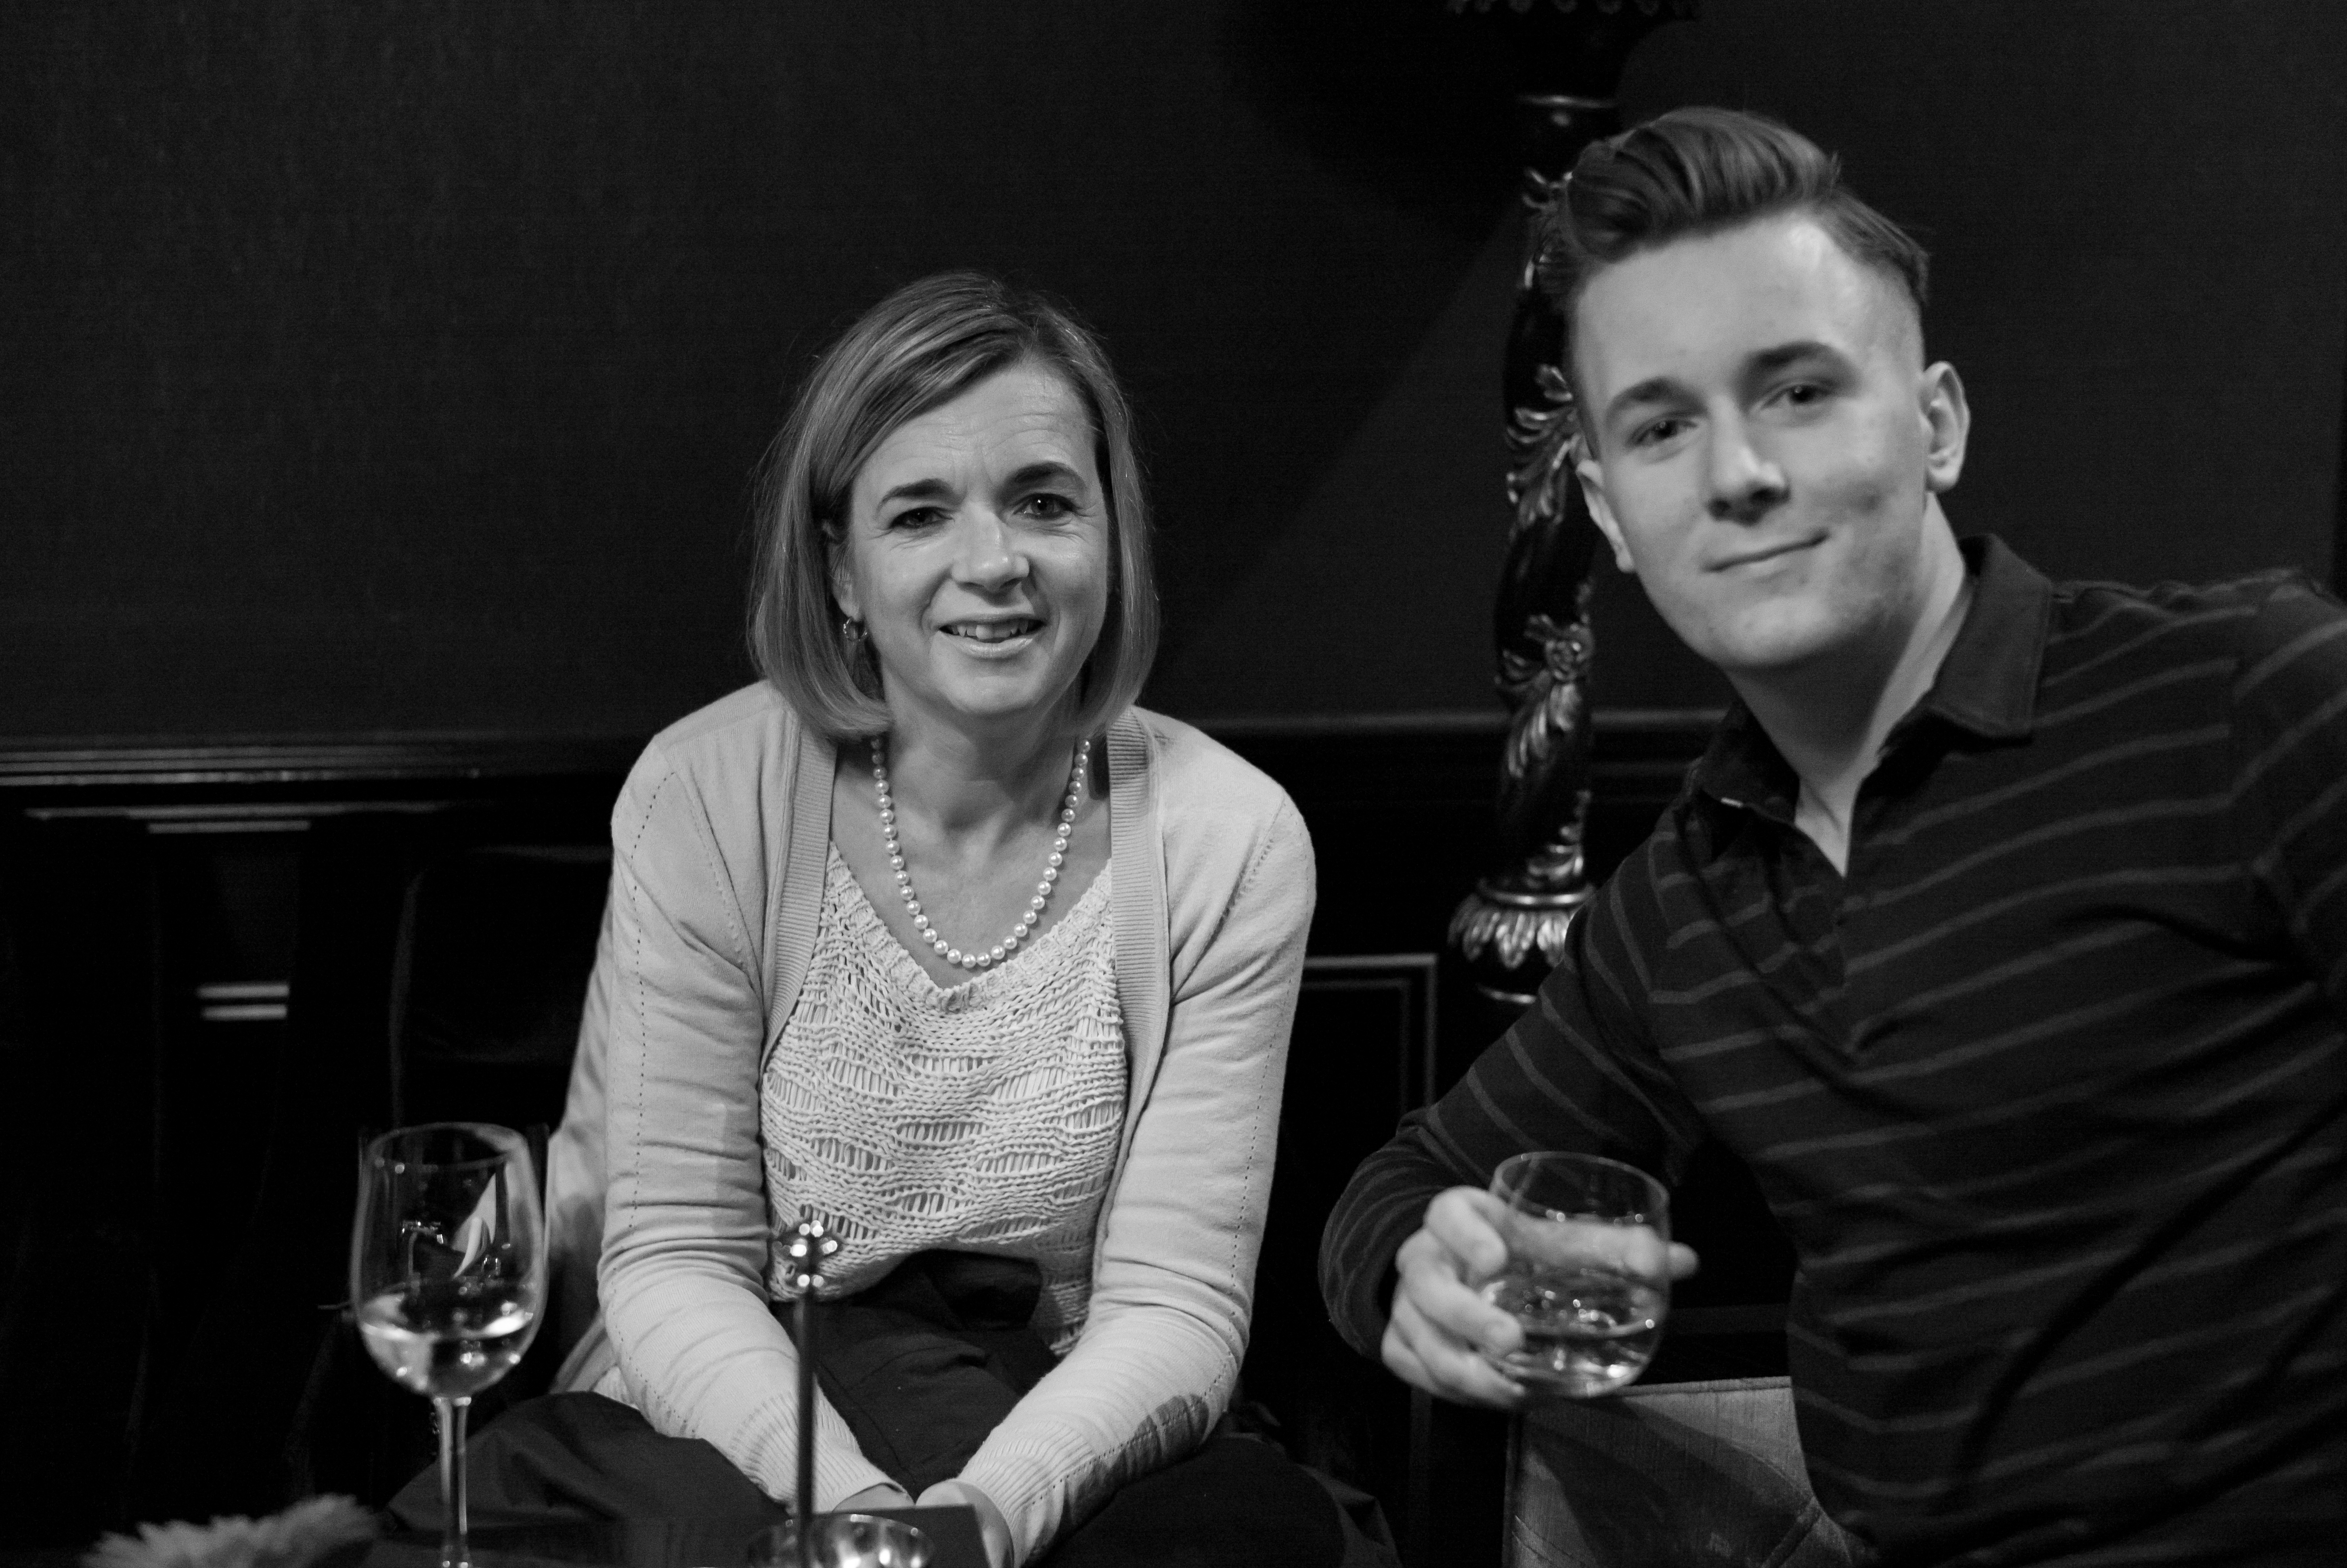
light, black and white, people, white, bar, europe, portrait, small, musician, black, monochrome, uk, england, bw, london, m, luxury, hotel, singing, 50, 11, gardens, united, kingdom, hotels, leica, 240, summilux, available, chelsea, cadogan, slh, monochrome photography